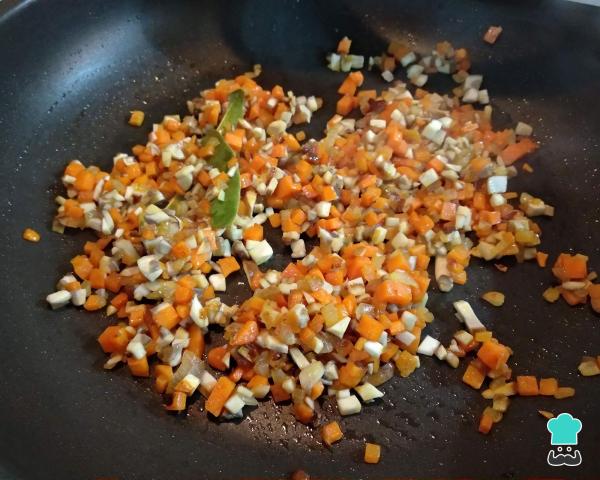
Añade la zanahoria picada, mezcla bien y cocina durante 1-2 minutos. También luego añade los champiñones, remueve todo y cocina durante otros 1-2 minutos.Truco: Esta es una sugerencia del sofrito para los burritos de carne molida y queso pero tú puedes utilizar otras verduras como pimiento, apio, puerro, aceitunas, etc.